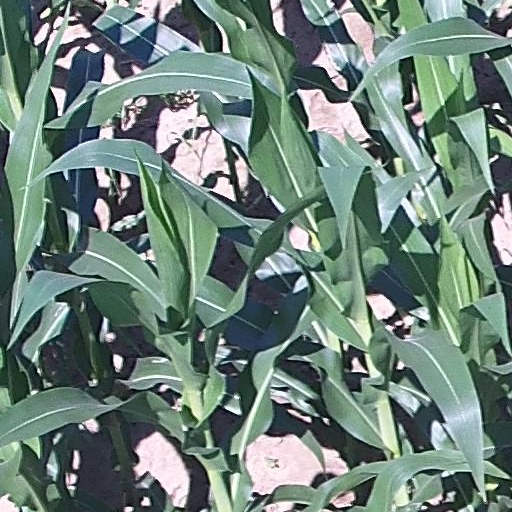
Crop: maize; corn